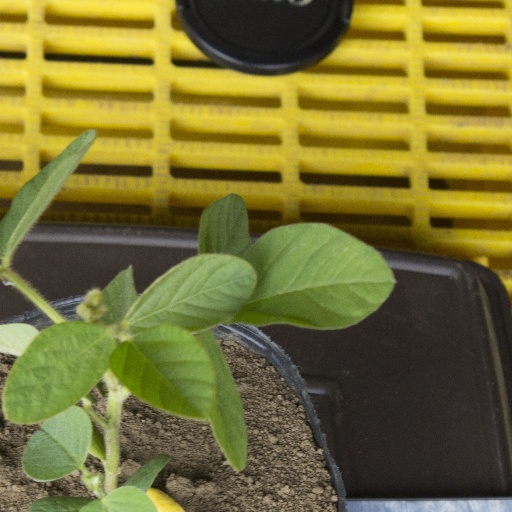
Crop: soybean